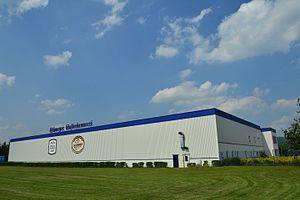
Eschweger Klosterbrauerei est une brasserie dans l'ancienne brasserie d'Eschwege, dans le Land de Hesse.